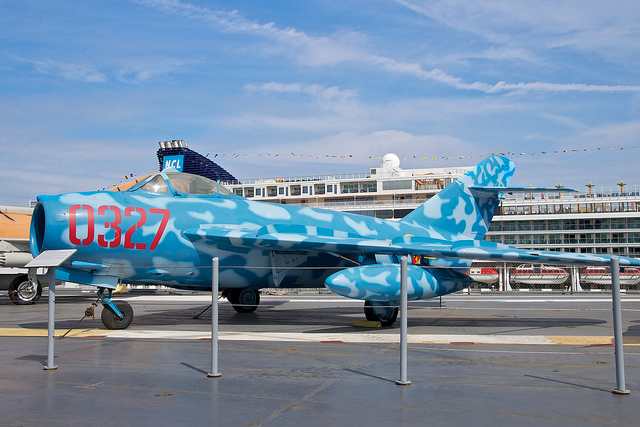
A sky blue aircraft is displayed in front of a building, with clouds overhead.

A jet aircraft strangely painted like the sky with clouds on display at an airport